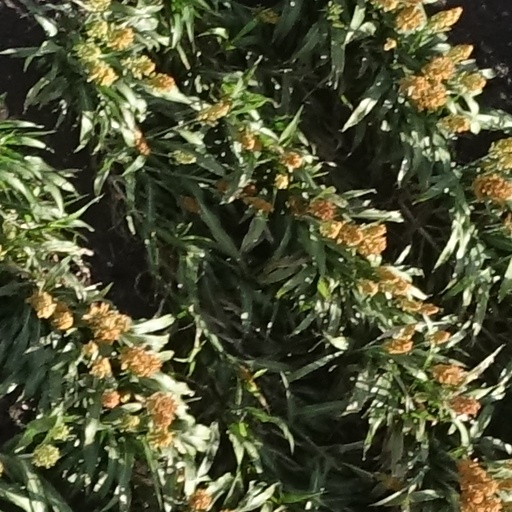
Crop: sorghum